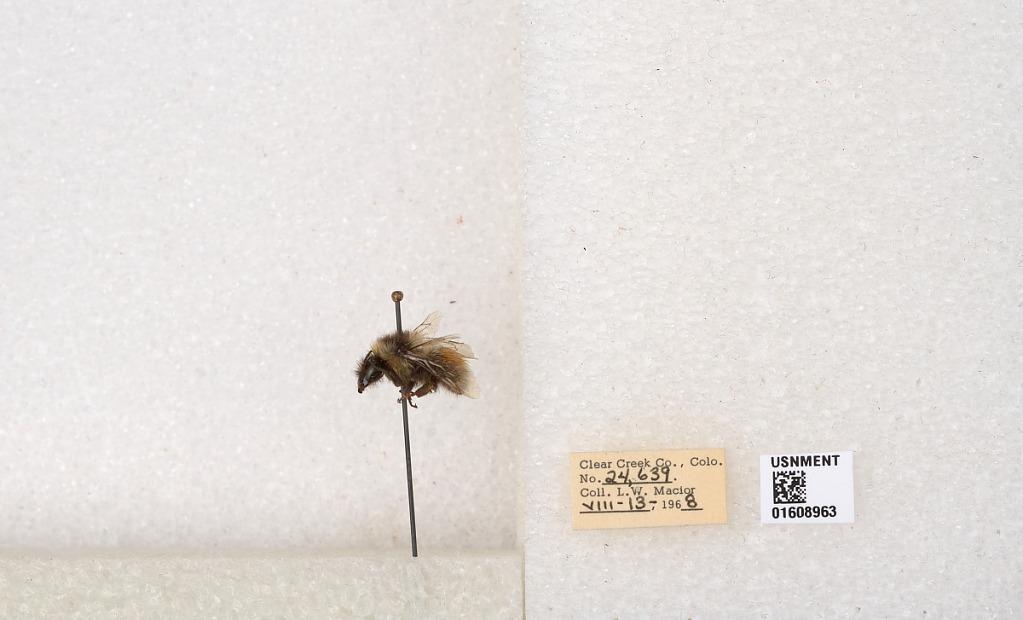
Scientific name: Bombus (Pyrobombus) sylvicola Kirby
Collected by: L. Macior
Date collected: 1968-8-13
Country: United States
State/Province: Colorado
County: Clear Creek
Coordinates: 39.6891, -105.644